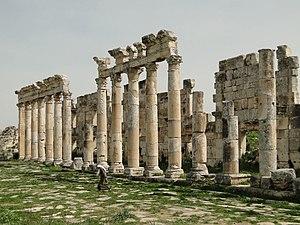
Quelques colonnes dans la partie nord de la ville de Apamée en Syrie
La culture de la Syrie, pays de l'Ouest de l'Asie, ou simplement du Proche-Orient, avec façade méditerranéenne, désigne d'abord les pratiques culturelles observables de ses habitants.